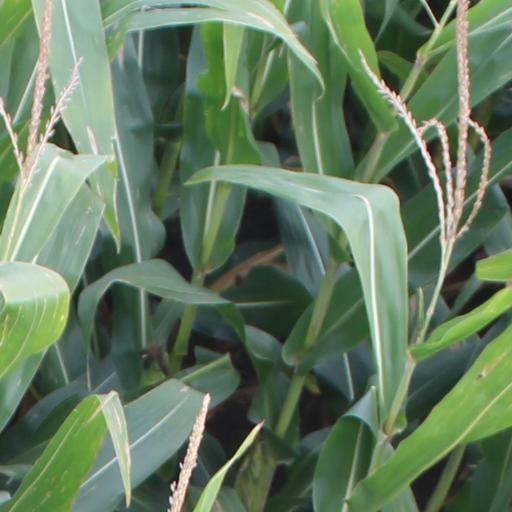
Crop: maize; corn